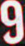
Number: 9